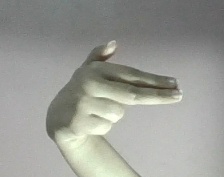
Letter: ghain